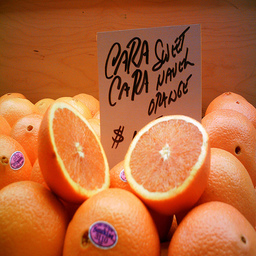
Label: Orange